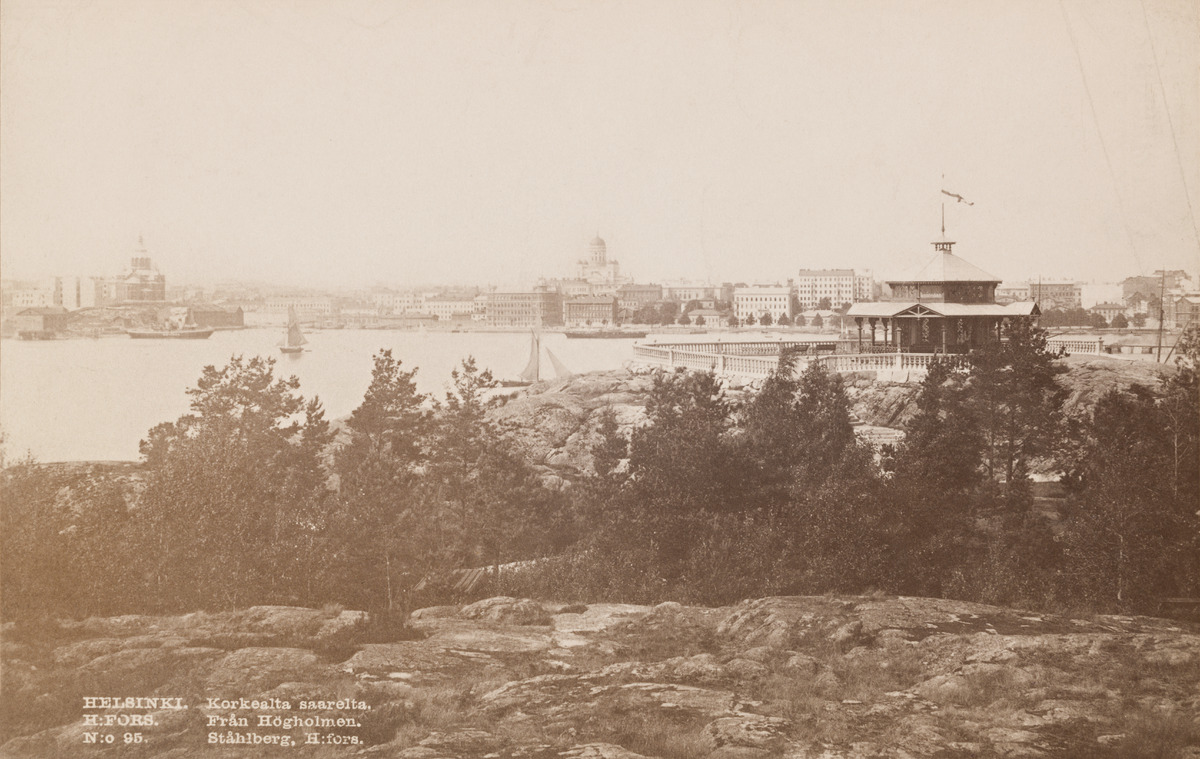
Korkeasaari
sisällön kuvaus: Korkeasaari. Näköala länteen kohti Pohjoissatamaa ja Kruununhakaa. Vasemmalla näkyy Uspenskin katedraali, keskellä Nikolainkirkko (1917–1959 Suurkirkko, nykyään Helsingin tuomiokirkko). Etualalla oikealla viiri liehuu saaren lounaiskallion eli

Mineraalimäen

näköalapaviljongin (arkkitehti Theodor Decker 1887) katolla. mustavalkoinen
Kuvaaja: Ståhlberg, Karl Emil, valokuvaaja
Ajankohta: kuvausaika 1890 - luku n.
Paikka: Suomi, Uusimaa, Helsinki, Katajanokka Helsinki
Aiheet: saaret, eläintarhat, kalliot, puut, näköalapaikat, viirit, asuinrakennukset, kerrostalot, kirkkorakennukset, meret, satamat, varastotilat, rahtilaivat, purjeveneet